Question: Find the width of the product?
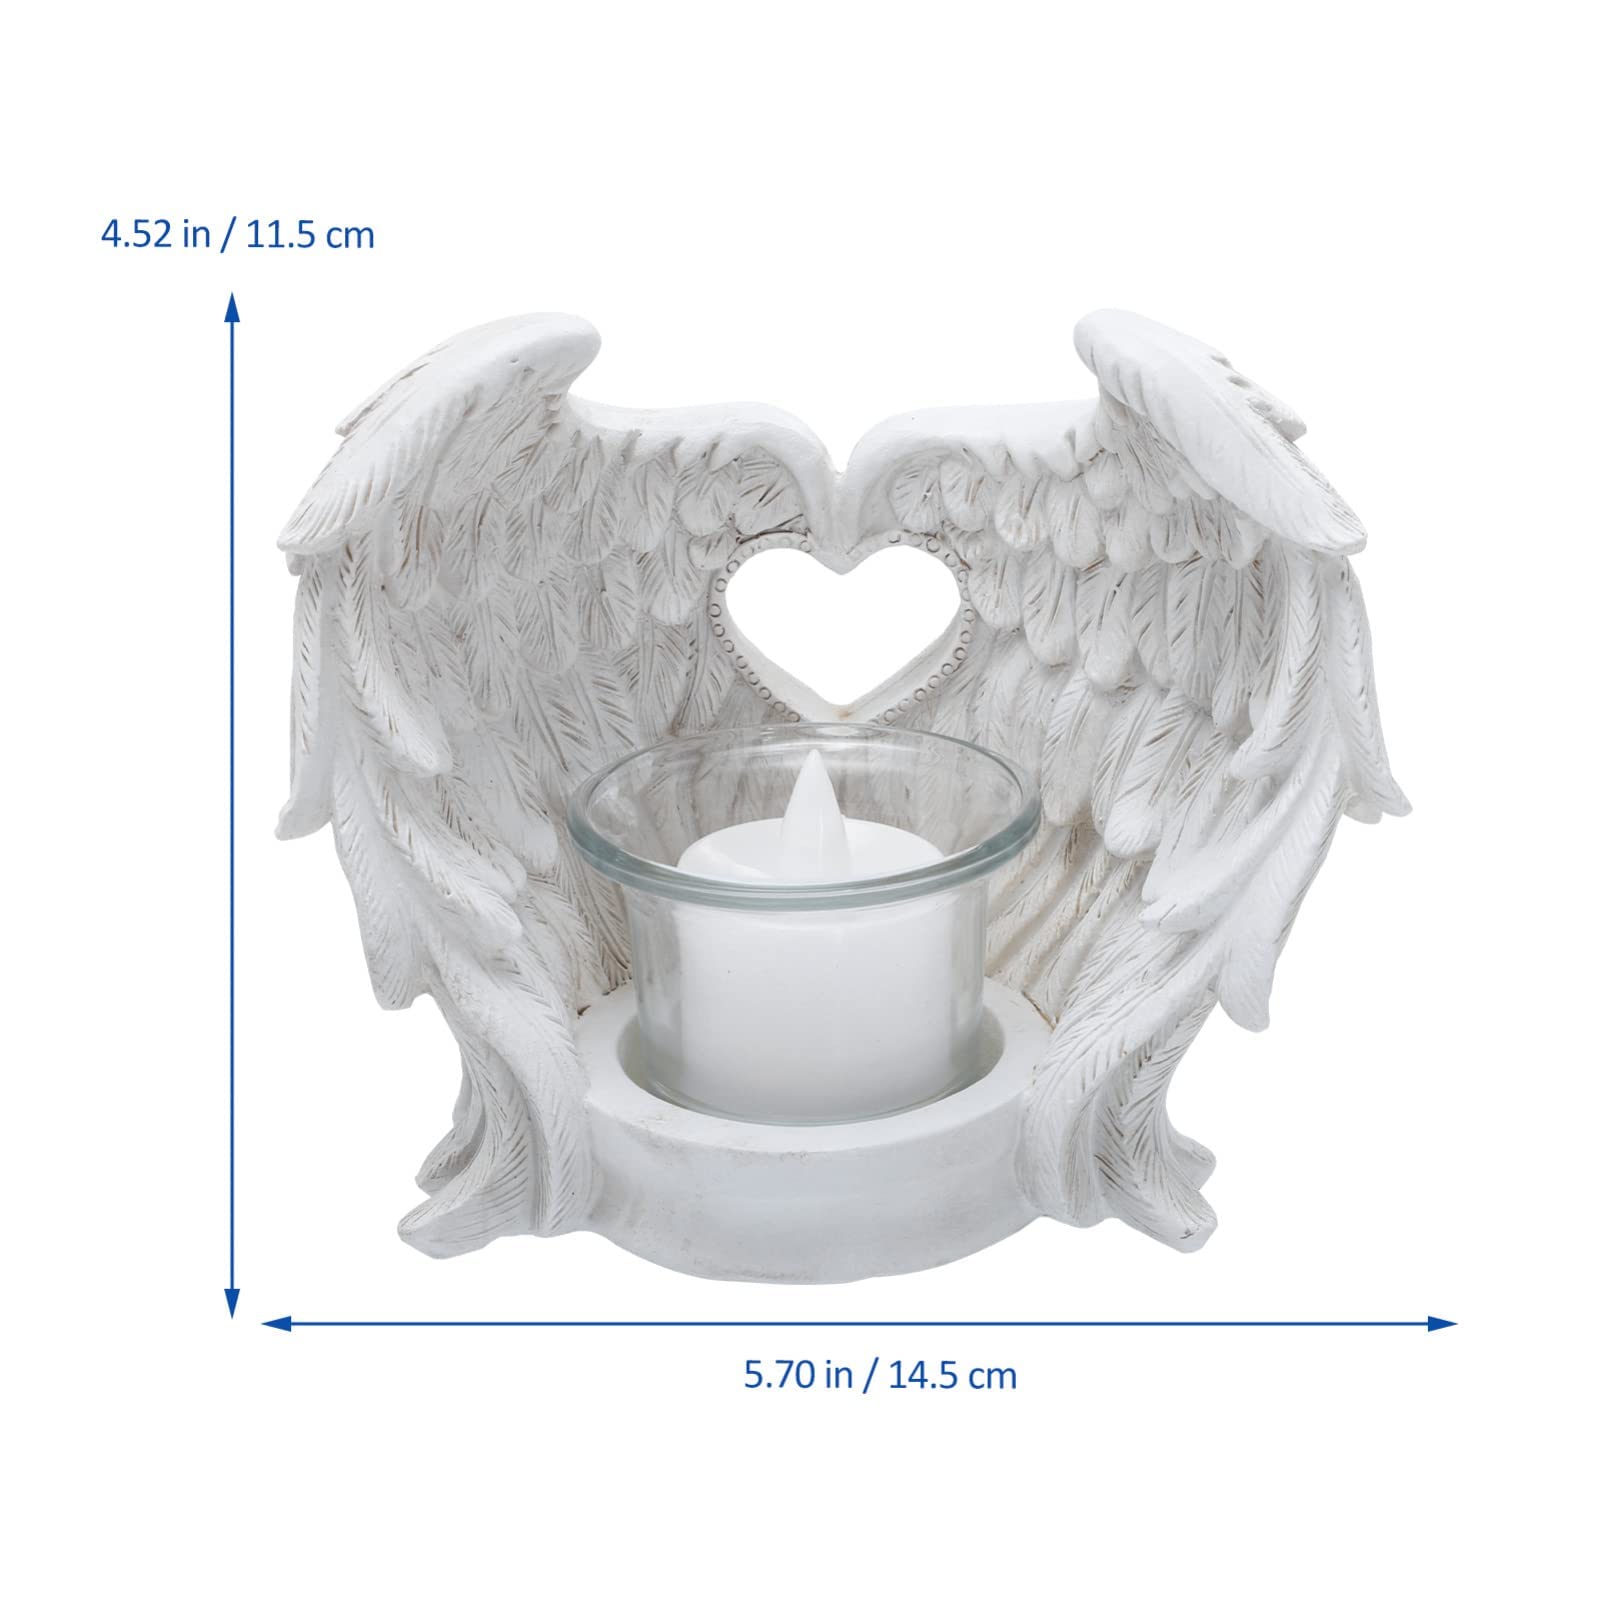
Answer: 5.7 inch